Jerry Manuel

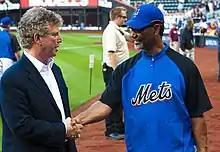
Manuel with Dewayne Staats on June 19, 2009.

After departing the White Sox, Manuel joined the New York Mets organization in 2005 as the first base and outfield coach under new manager Willie Randolph. Manuel became Randolph's bench coach in 2006, a position he remained in until 2008.